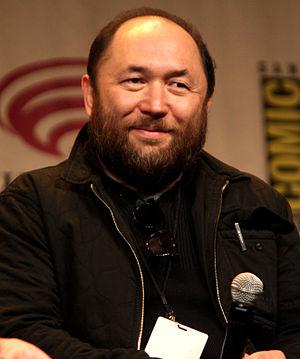
Abraham Lincoln : Chasseur de Vampires est un film américain produit et réalisé par Timur Bekmambetov sur le scénario de Seth Grahame-Smith d'après son propre roman homonyme, sorti en 2012.
Timour Nourouakhitovitch Bekmambetov est un réalisateur, un scénariste et un producteur de cinéma et de publicité russe, d'origine kazakhe.
Image Comics est une maison d'édition de comics américaine fondée en 1992. Cette année-là, sept des plus importants dessinateurs de Marvel Comics, Todd McFarlane, Jim Lee, Erik Larsen, Rob Liefeld, Marc Silvestri, Whilce Portacio et Jim Valentino, mécontents de la façon dont ils sont traités par cet éditeur, décident de le quitter et de fonder leur propre société. Le fonctionnement d'Image est très différent des éditeurs plus anciens, comme Marvel ou DC Comics, puisqu'il s'agit plus d'un agglomérat de maisons d'édition indépendantes, dirigées chacune par un membre fondateur. Image est seulement une société qui permet de mieux gérer les relations avec les autres partenaires de la chaîne du livre.